Effects of climate change

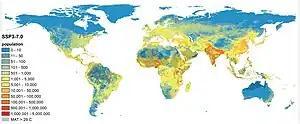
Overlap between future population distribution and extreme heat in a high emission scenario<ref name="10.1073/pnas.2108146119"></ref>

Climate change will affect agriculture and food production around the world. The reasons include the effects of elevated CO in the atmosphere. Higher temperatures and altered precipitation and transpiration regimes are also factors. Increased frequency of extreme events and modified weed, pest, and pathogen pressure are other factors. Droughts result in crop failures and the loss of pasture for livestock. Loss and poor growth of livestock cause milk yield and meat production to decrease. The rate of soil erosion is 10–20 times higher than the rate of soil accumulation in agricultural areas that use no-till farming. In areas with tilling it is 100 times higher. Climate change worsens this type of land degradation and desertification.